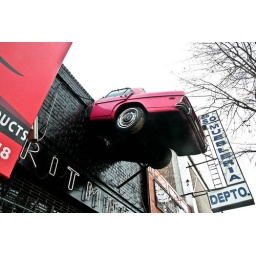
red Car on a black Wall under a white Sky